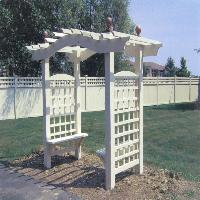
Weather: sun or clear